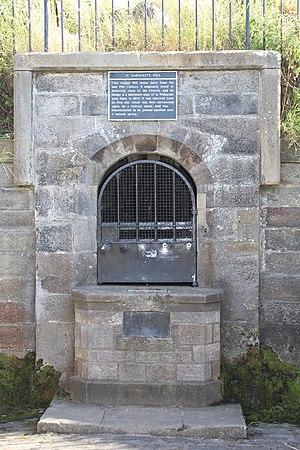
Puits Sainte-Margaret, Édimbourg.